Maboroshi

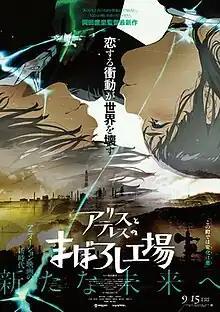
Theatrical release poster

is a 2023 Japanese animated science fantasy drama film. Produced by MAPPA and distributed by Warner Bros. Pictures Japan, the film is directed and written by Mari Okada. The film debuted in Japanese theaters in September 15, 2023 and was released worldwide on Netflix on January 15, 2024.